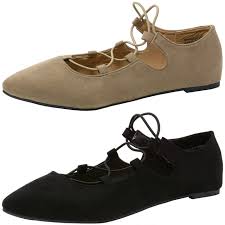
Label: Ballet Flat